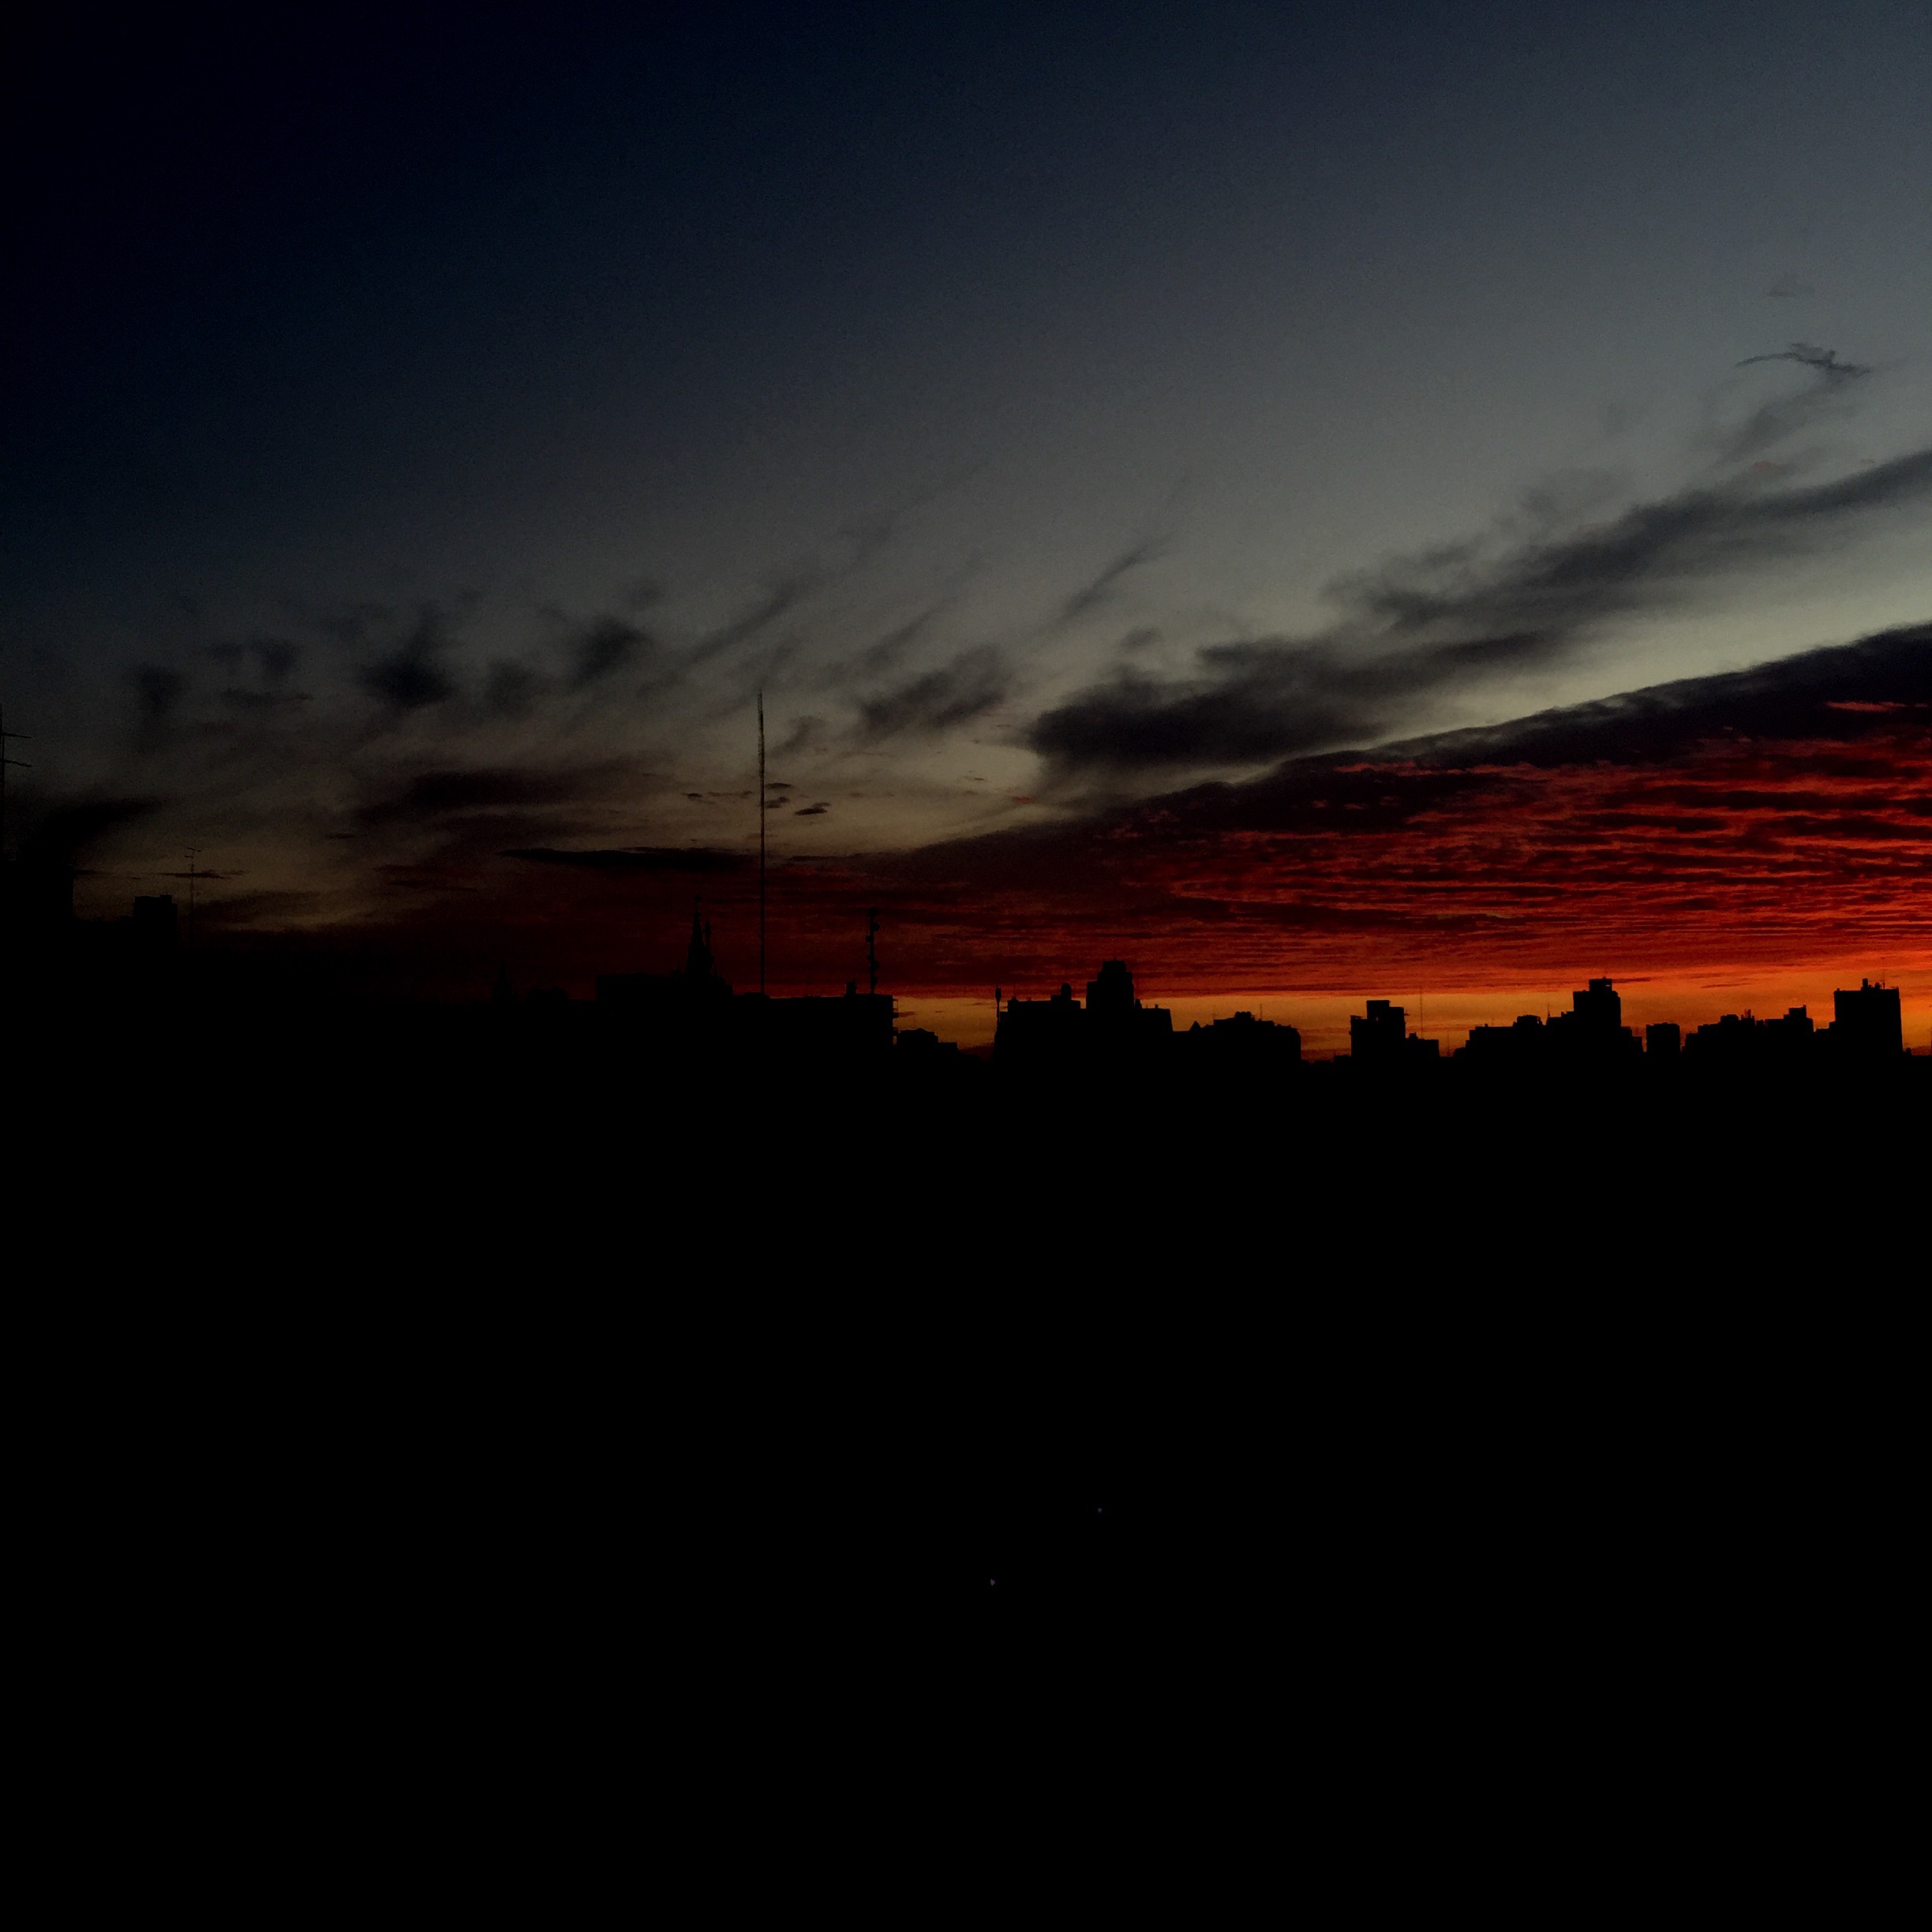
iphone, horizon, light, cloud, sky, sunrise, sunset, sunlight, morning, dawn, atmosphere, dusk, evening, darkness, instagram, argentina, iphoneography, project365, squareformat, rodrigoparedes, buenosaires, ar, 160378, 160378com, www160378com, iphone6plus, afterglow, 274, red sky at morning